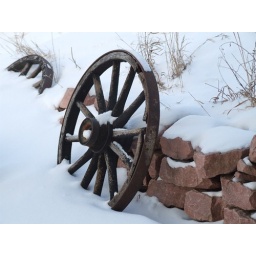
An old wagon wheel and a stone wall in the snow. It screams quiet.